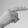
ASL letter: H